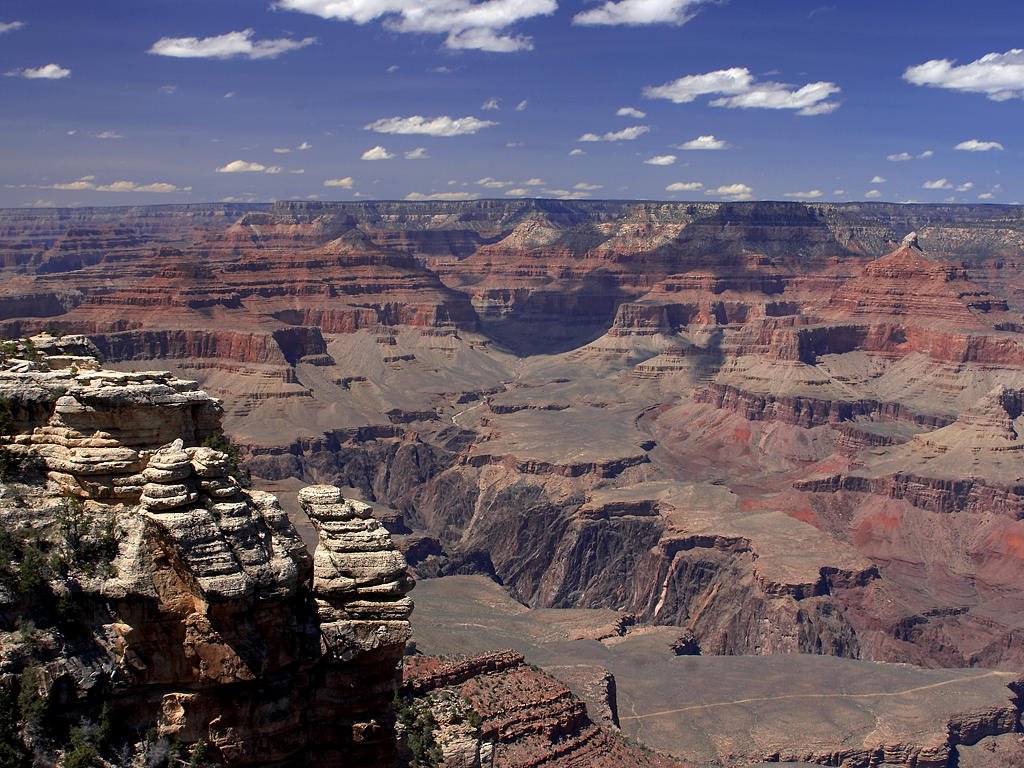
landscape, rock, sky, hiking, valley, travel, formation, arch, hike, usa, holiday, blue, gorge, canyon, grand canyon, terrain, national park, arizona, geology, badlands, deep, plateau, wadi, butte, enormous, landform, ancient history, geographical feature